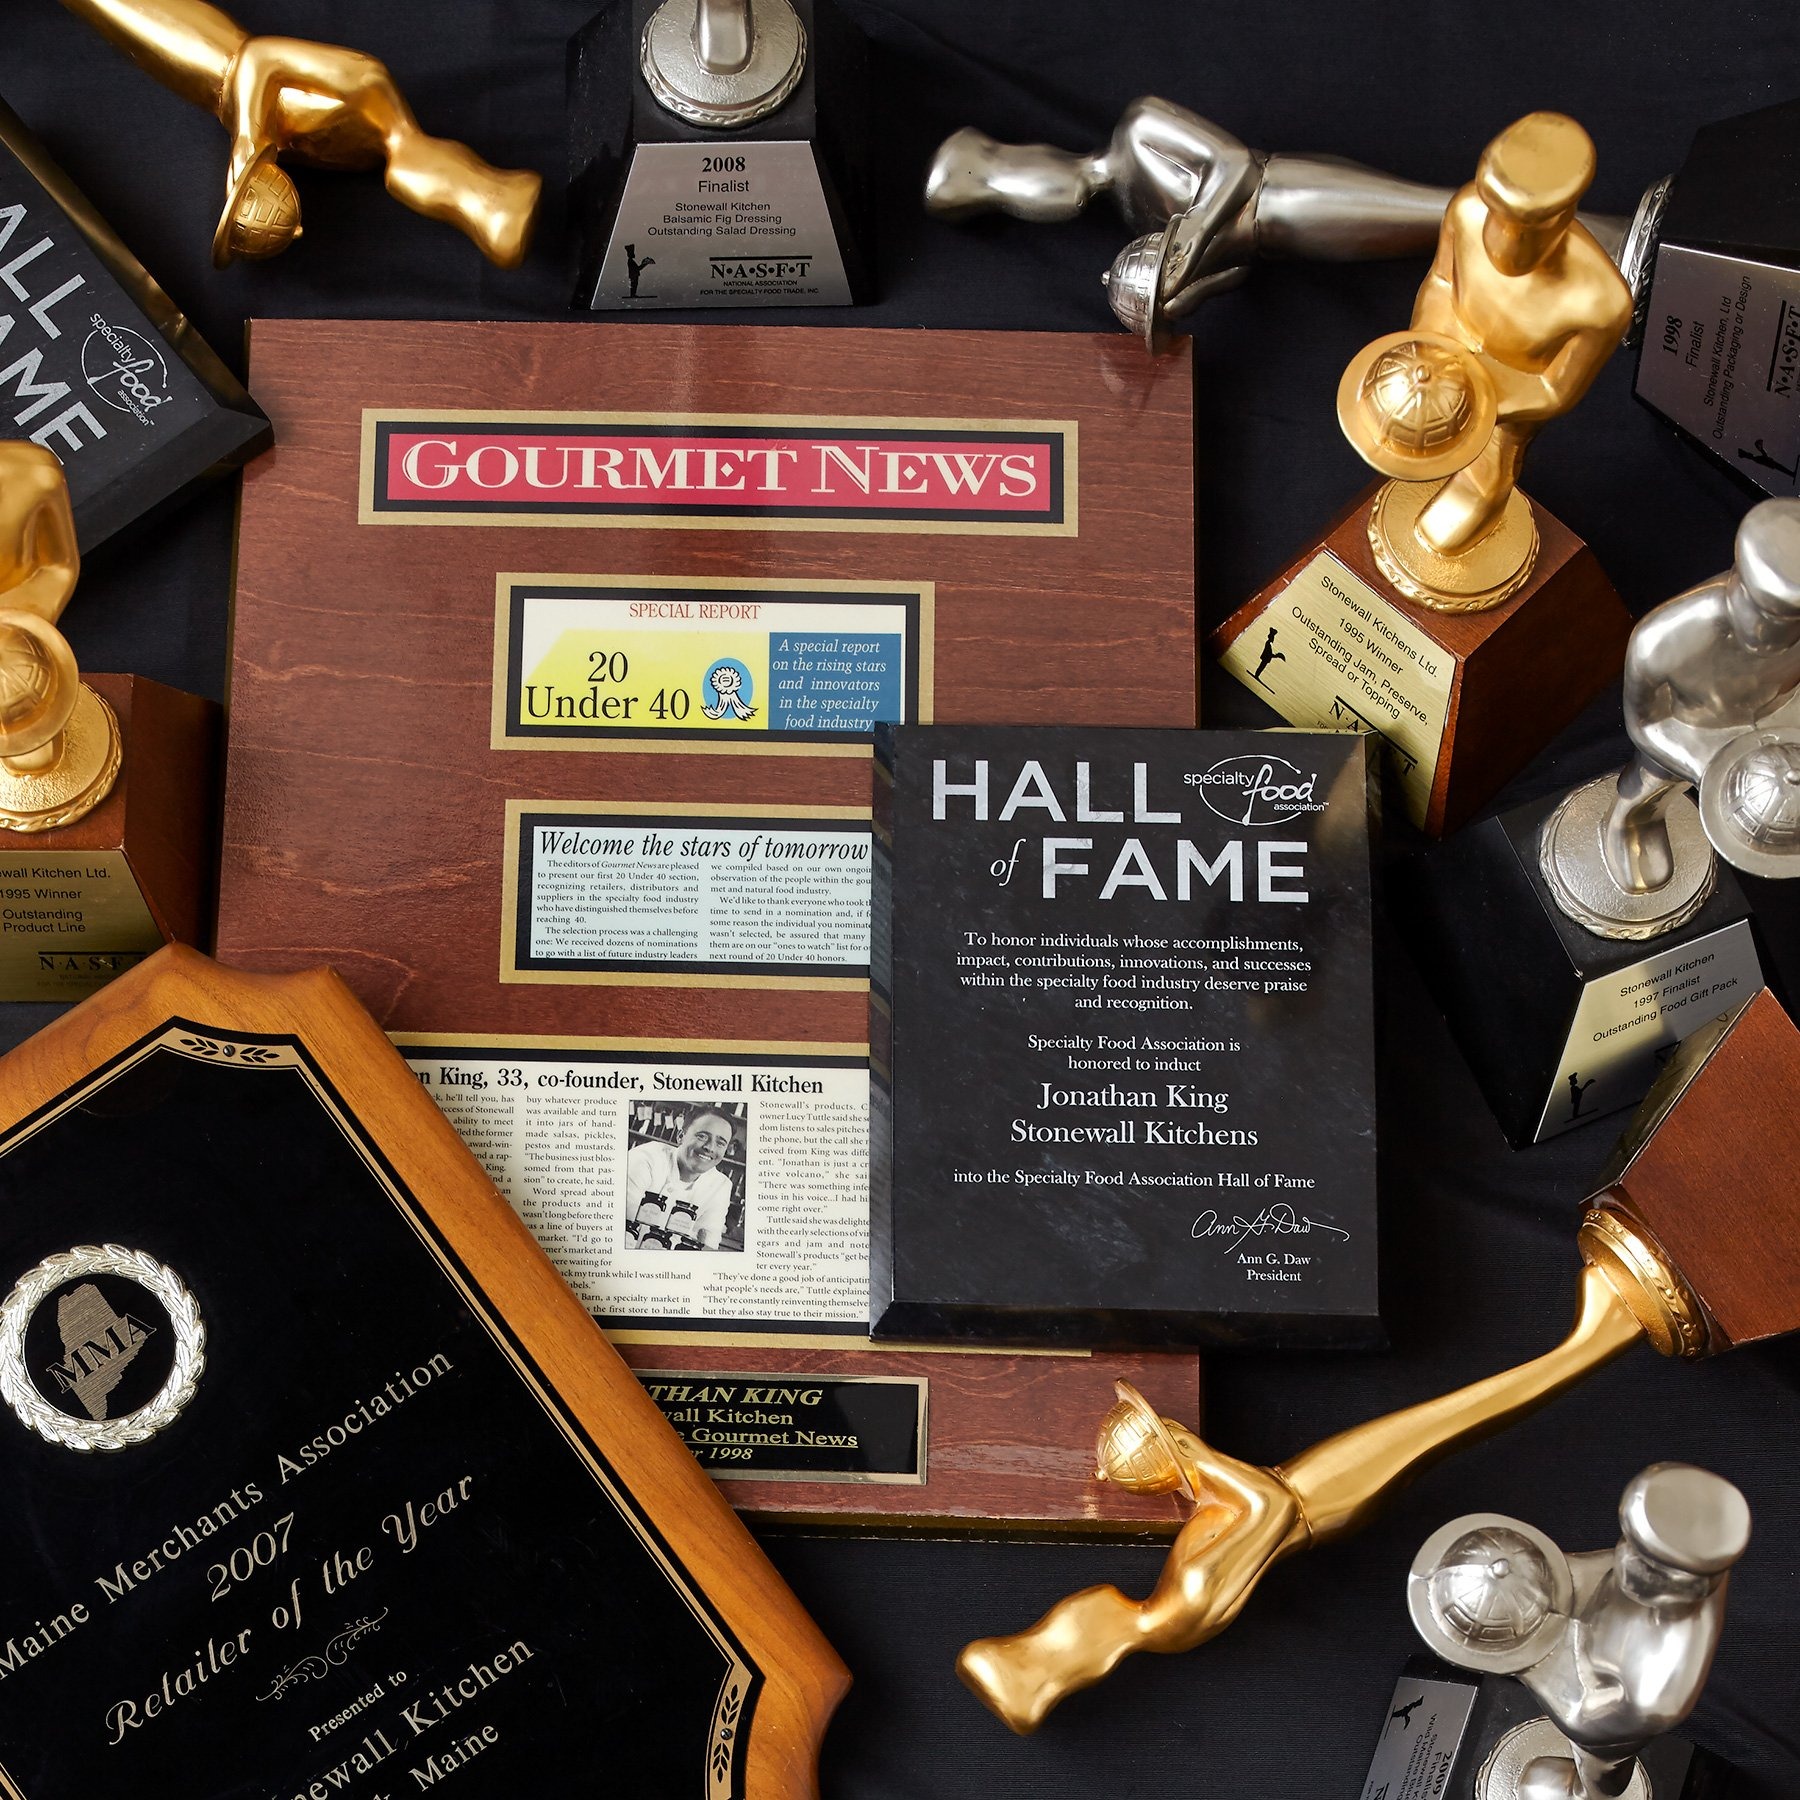
Item Name: Stonewall Kitchen Maple Bacon Balsamic Dressing, 11 Ounce (Pack of 2)
Bullet Point 1: Stonewall Kitchen Maple Bacon Balsamic Dressing, 11 Ounce (Pack of 2)
Bullet Point 2: Amazing combination of sweet and savory
Bullet Point 3: Tastes great on roasted vegetables, chicken and pork and of course, on salads
Bullet Point 4: A must for the well-stocked pantry; Convenient and flavorful
Bullet Point 5: Stonewall Kitchen Family of Brands: Our award winning line of gourmet food, home goods, and gifts are loved around the world. Featuring brands such as Legal Sea Foods, Michel Design Works, Montebello, Napa Valley Naturals, Stonewall Home, Stonewall Kitchen, Urban Accents, Vermont Coffee Company, Vermont Village, and Village Candle
Bullet Point 6: About Us: It all started in 1991 at a local farmers' market with a few dozen items that we'd finished hand-labeling only hours before. Fast-forward to today and Stonewall Kitchen is now home to an ever-growing family of like-minded lifestyle brands! Expertly made with premium ingredients, our products are the result of decades spent dreaming up, testing and producing only the very best in specialty foods and fine home living.
Product Description: <b>Stonewall Kitchen Maple Bacon Balsamic Dressing, 11 Ounce (Pack of 2)</b>We added savory, smoky bacon to our delicious and very popular Maple Balsamic Dressing! This amazing combination of sweet and savory is super versatile and tastes great on roasted vegetables, chicken and pork and of course, on salads.</p><p><b>About Stonewall Kitchen</b></p><p>We got our start in 1991, selling handmade jams and jellies at local farmers’ markets, fairs and festivals. A passion for innovative recipes and flavors soon led us to expand to sauces, condiments, mustards, baking mixes, and more—all made with the same high-quality ingredients and painstaking attention to detail. Today, our products are sold in more than 6,000 locations both nationwide and internationally, and through our 10 company stores!</p>
Value: 22.0
Unit: Fl Oz

Price: 13.99